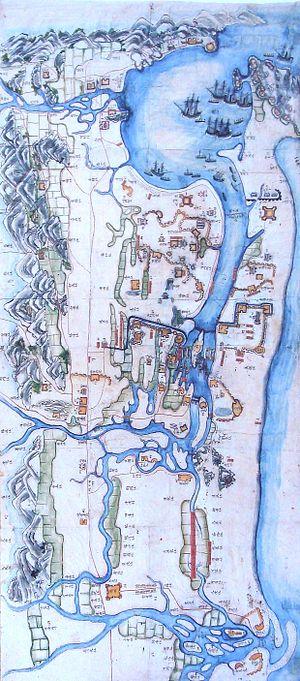
Plan cochinchinois de la baie et de la rivière à Tourane, pris dans la demeure d'un mandarin, conservé au Archives nationales, Pars.
Đà Nẵng ou Da Nang, jadis appelée en Occident Tourane, est une ville de la région de la Côte centrale du Sud du Viêt Nam. L'ancienne cité appelée Indrapura, capitale du Champā entre 875 et 978, se trouve proche de la ville.